Lake Elsinore, California

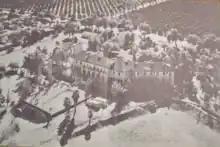
Elsinore Naval and Military School from 1955 yearbook

A structure of historical interest is Meyer & Holler designed Southern California Athletic and Country Club, former Elsinore Naval and Military School building, located along Grand Avenue near the intersection of Ortega Highway.